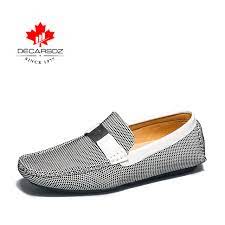
Label: Boat